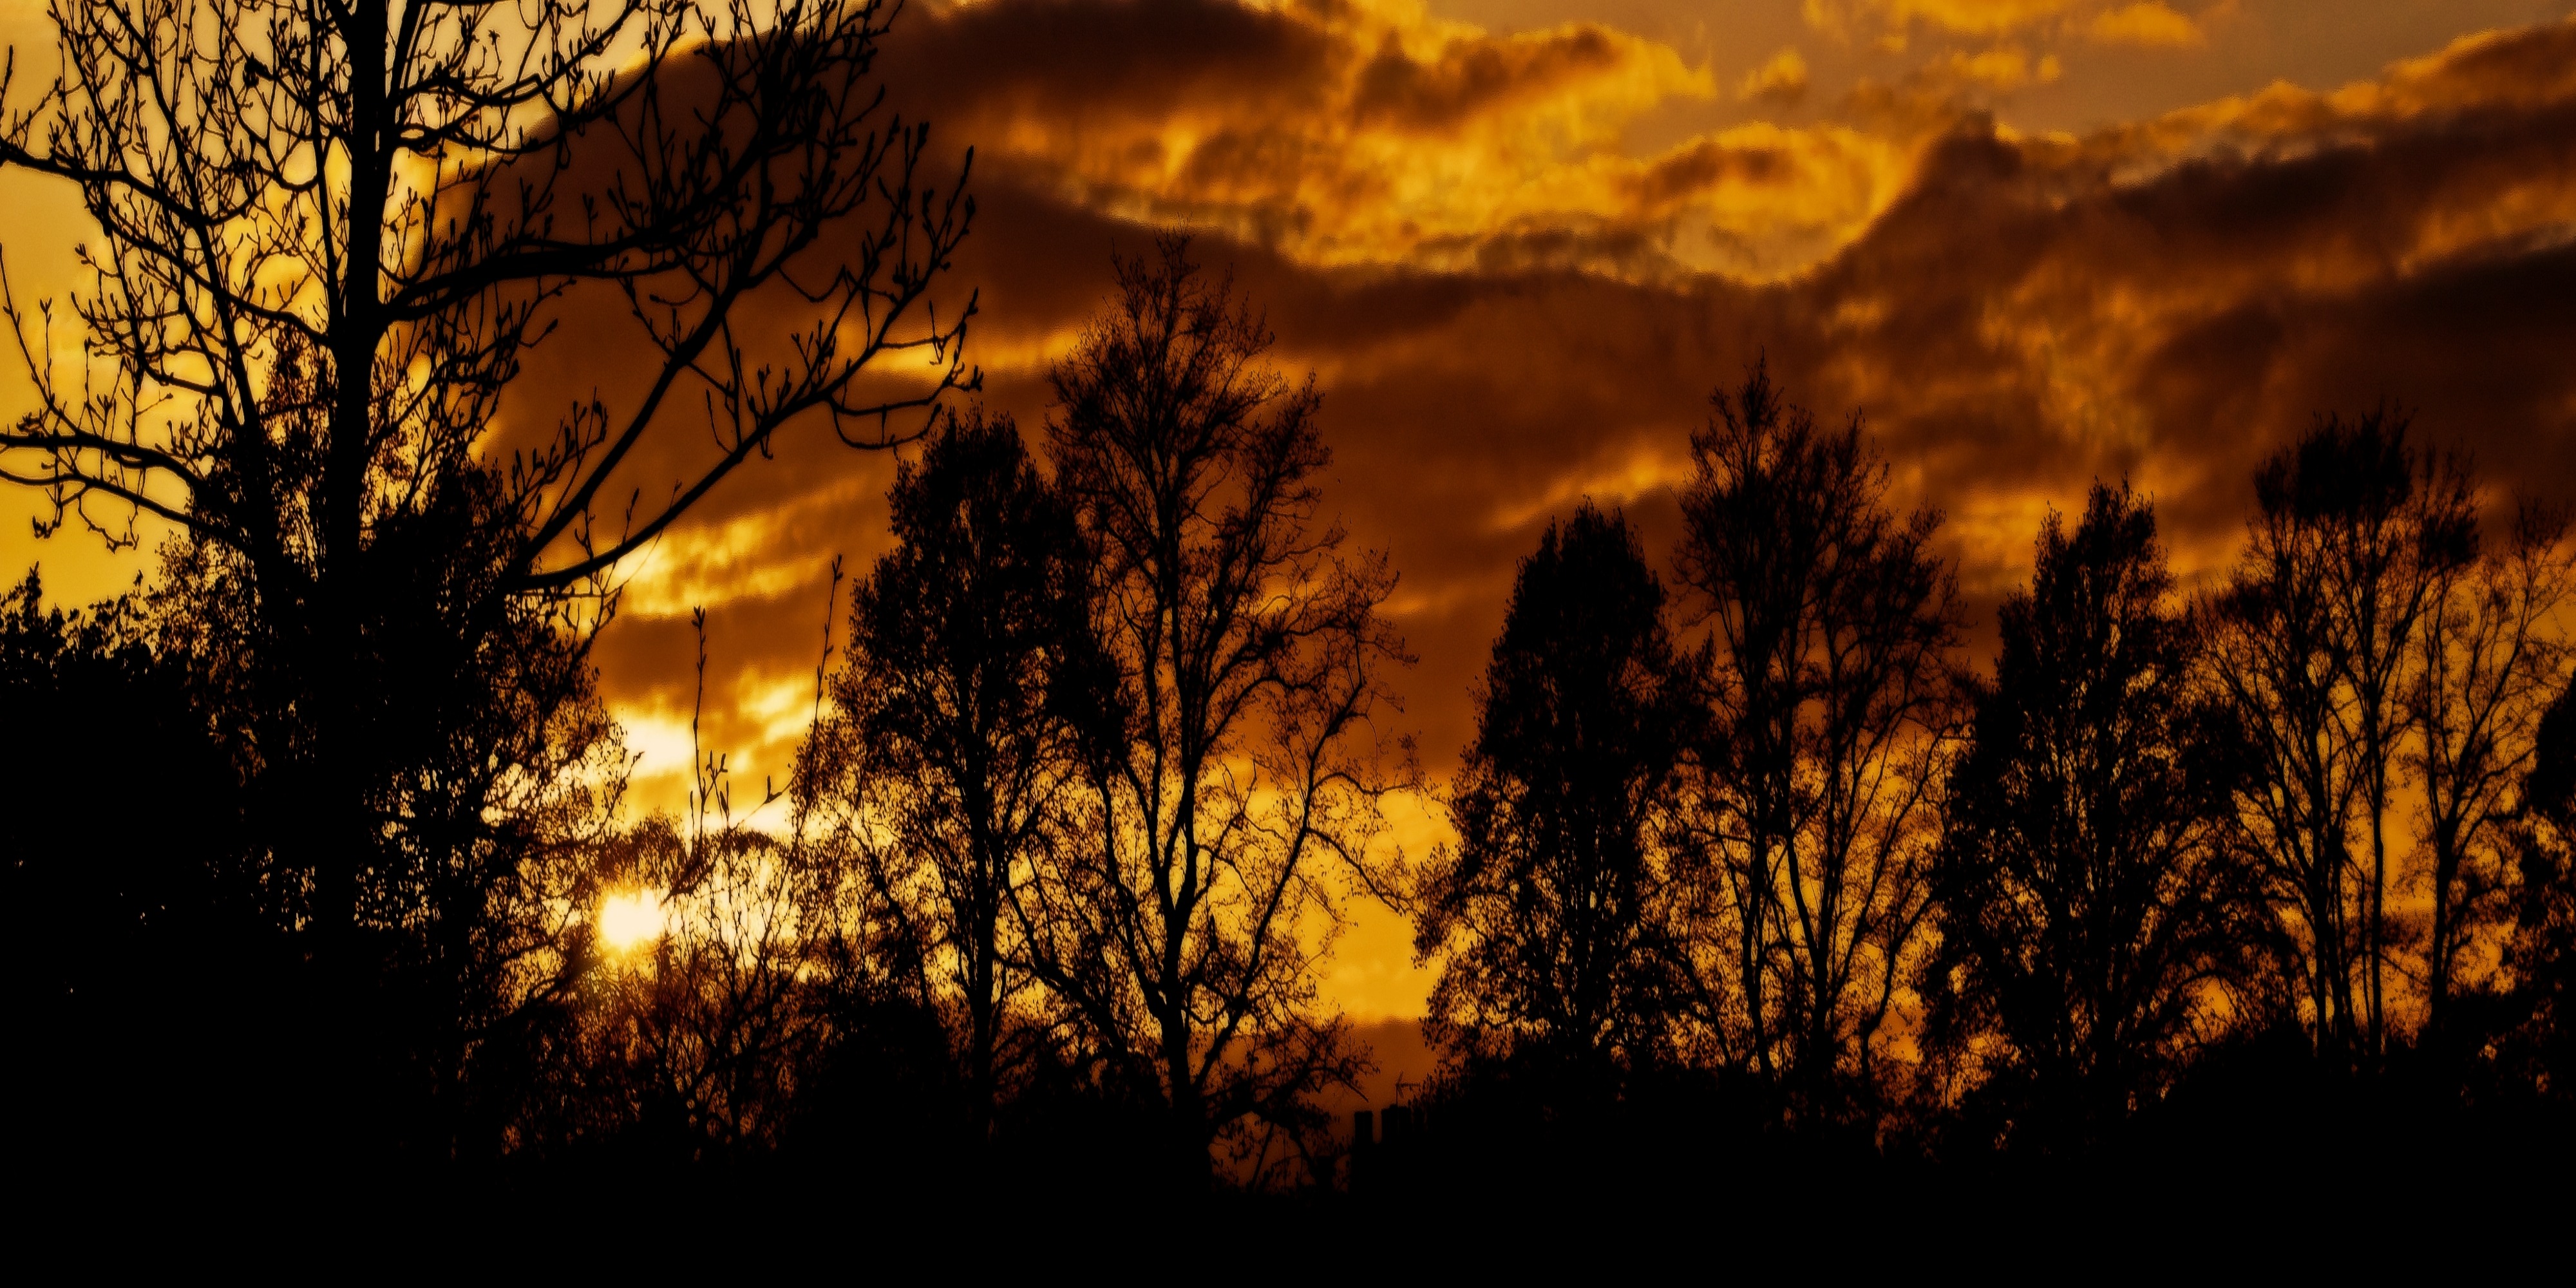
tree, nature, cloud, sky, sun, sunrise, sunset, night, sunlight, morning, dawn, atmosphere, dusk, evening, trees, background, seasons, african